Printing Bureau

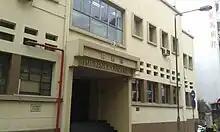
Old headquarters of the Printing Bureau

The Printing Bureau ( or IO) is the publisher of Macau's government gazettes. The bureau was headquartered on "Rua de Imprensa Nacional" in São Lourenço (Saint Lawrence's Parish). It has recently relocated to the new multipurpose government office building in Taipa.